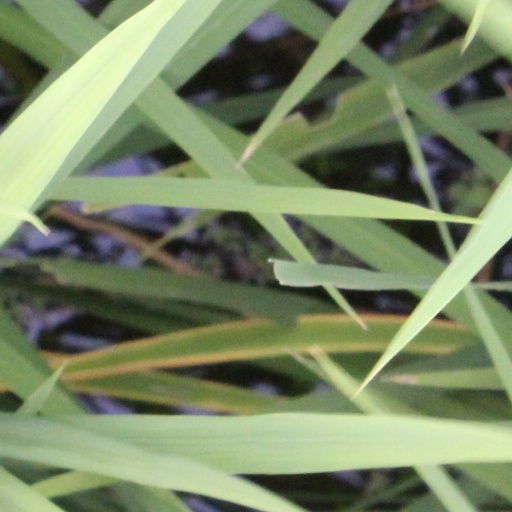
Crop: rice